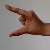
The image shows a hand gesture representing the letter 'Z' in Indian Sign Language.